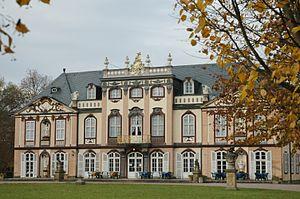
Erfurt est une ville d'Allemagne, capitale de la Thuringe, évêché catholique et ville universitaire, fondée au VIIIᵉ siècle, traversée par la rivière Gera.